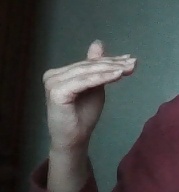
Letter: khaa